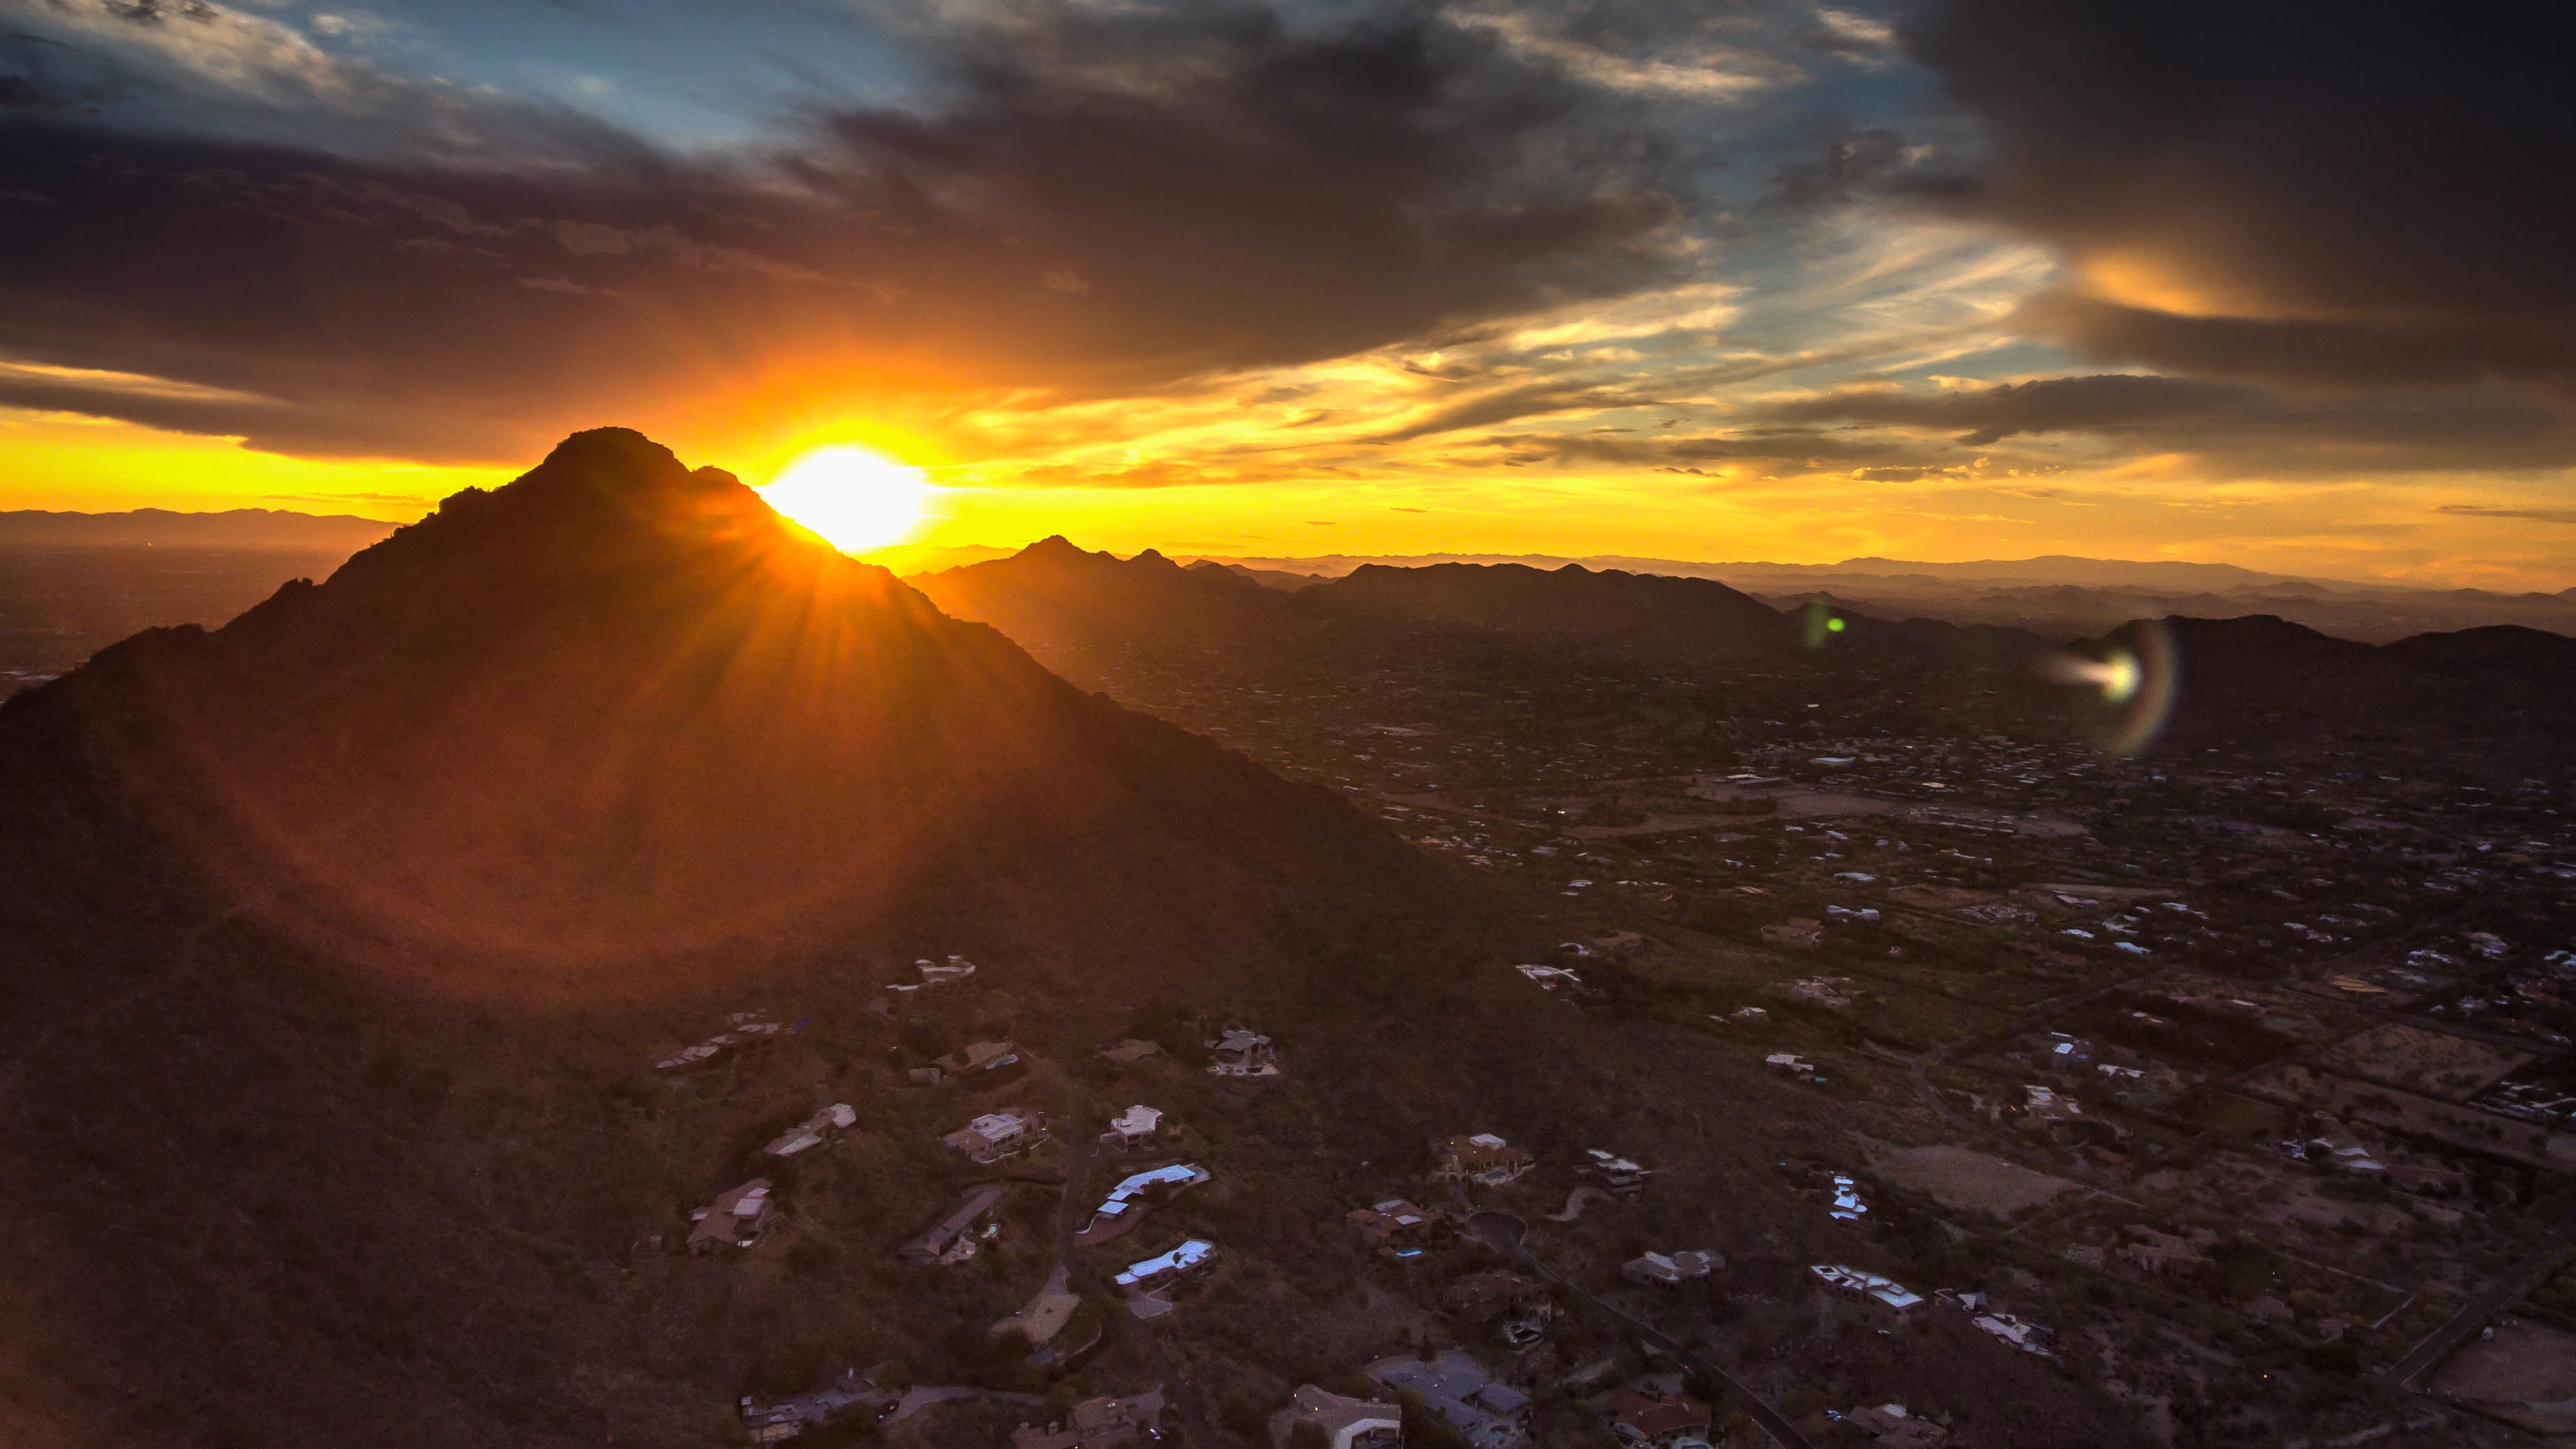
sea, horizon, mountain, cloud, sun, sunrise, sunset, sunlight, morning, dawn, dusk, evening, geological phenomenon